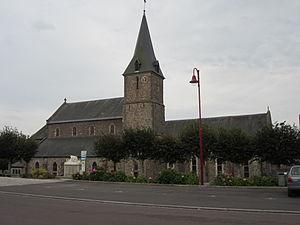
Église Saint-Pierre-et-Saint-Paul de fr:Cerisy-la-Salle
Cerisy-la-Salle est une commune française, située dans le département de la Manche en région Normandie, peuplée de 1 043 habitants.